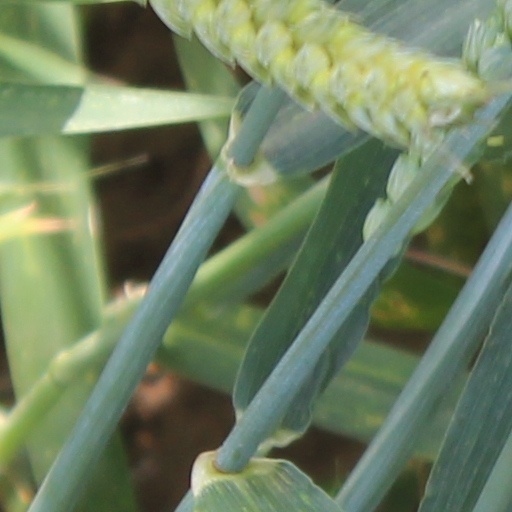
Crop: wheat